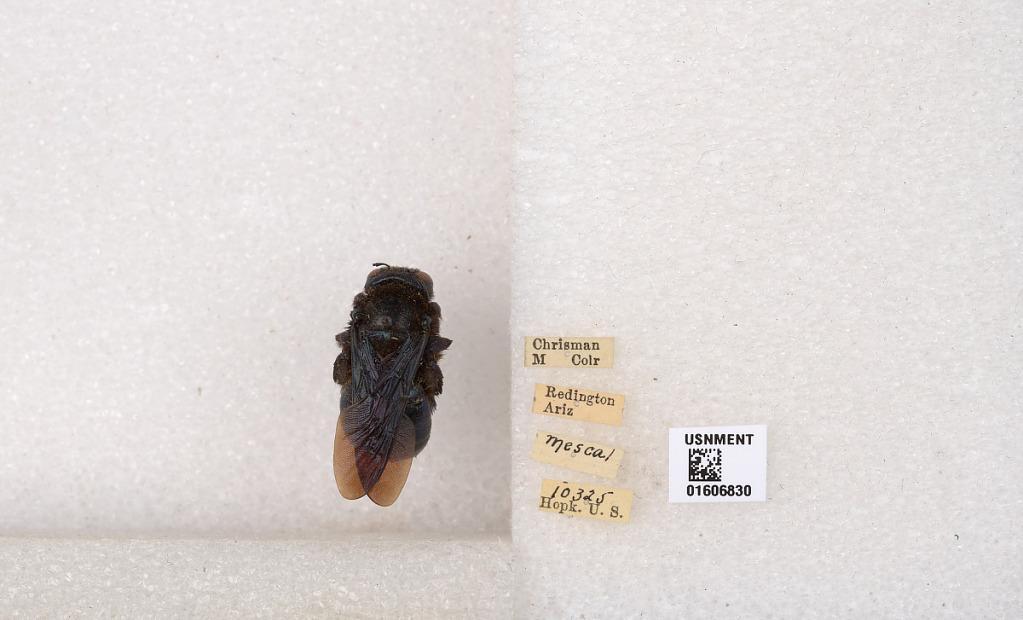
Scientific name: Xylocopa (Xylocopoides) californica arizonensis Cresson
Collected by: M. Chrisman
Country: United States
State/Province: Arizona
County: Pima
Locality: Redington
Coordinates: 32.4276, -110.493